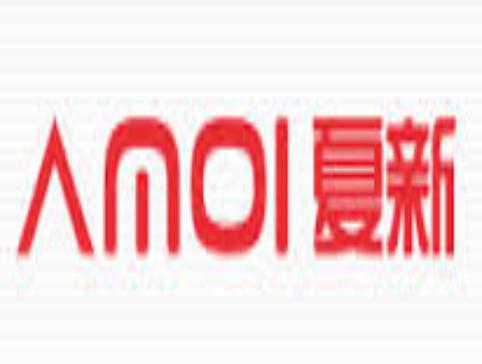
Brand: Amoi
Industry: Electronic